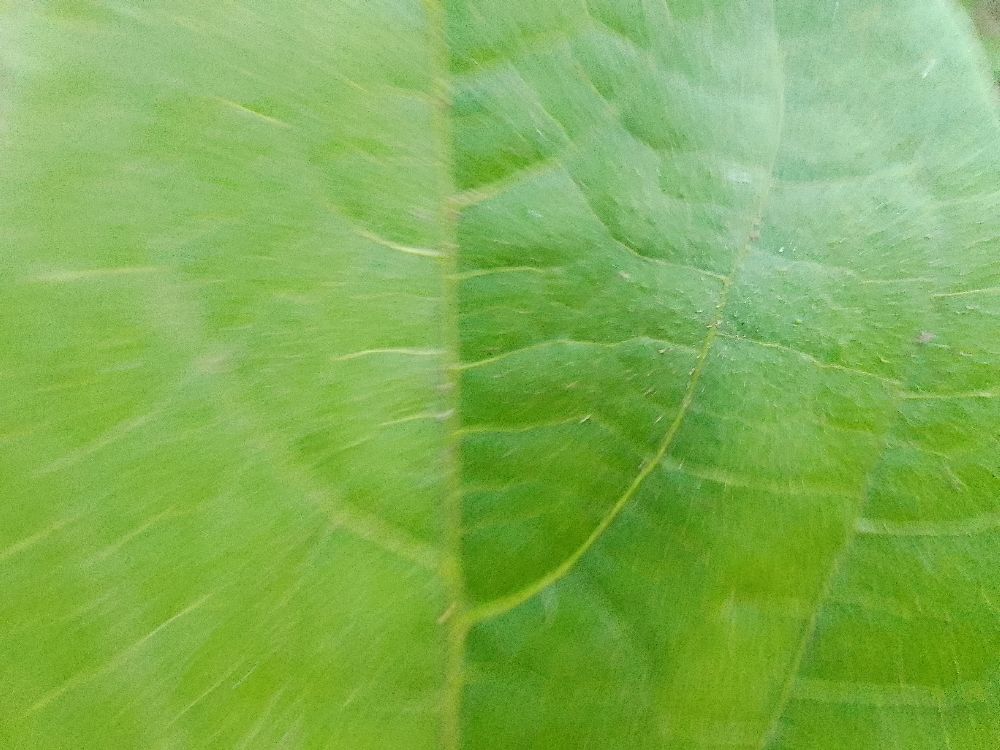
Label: healthy